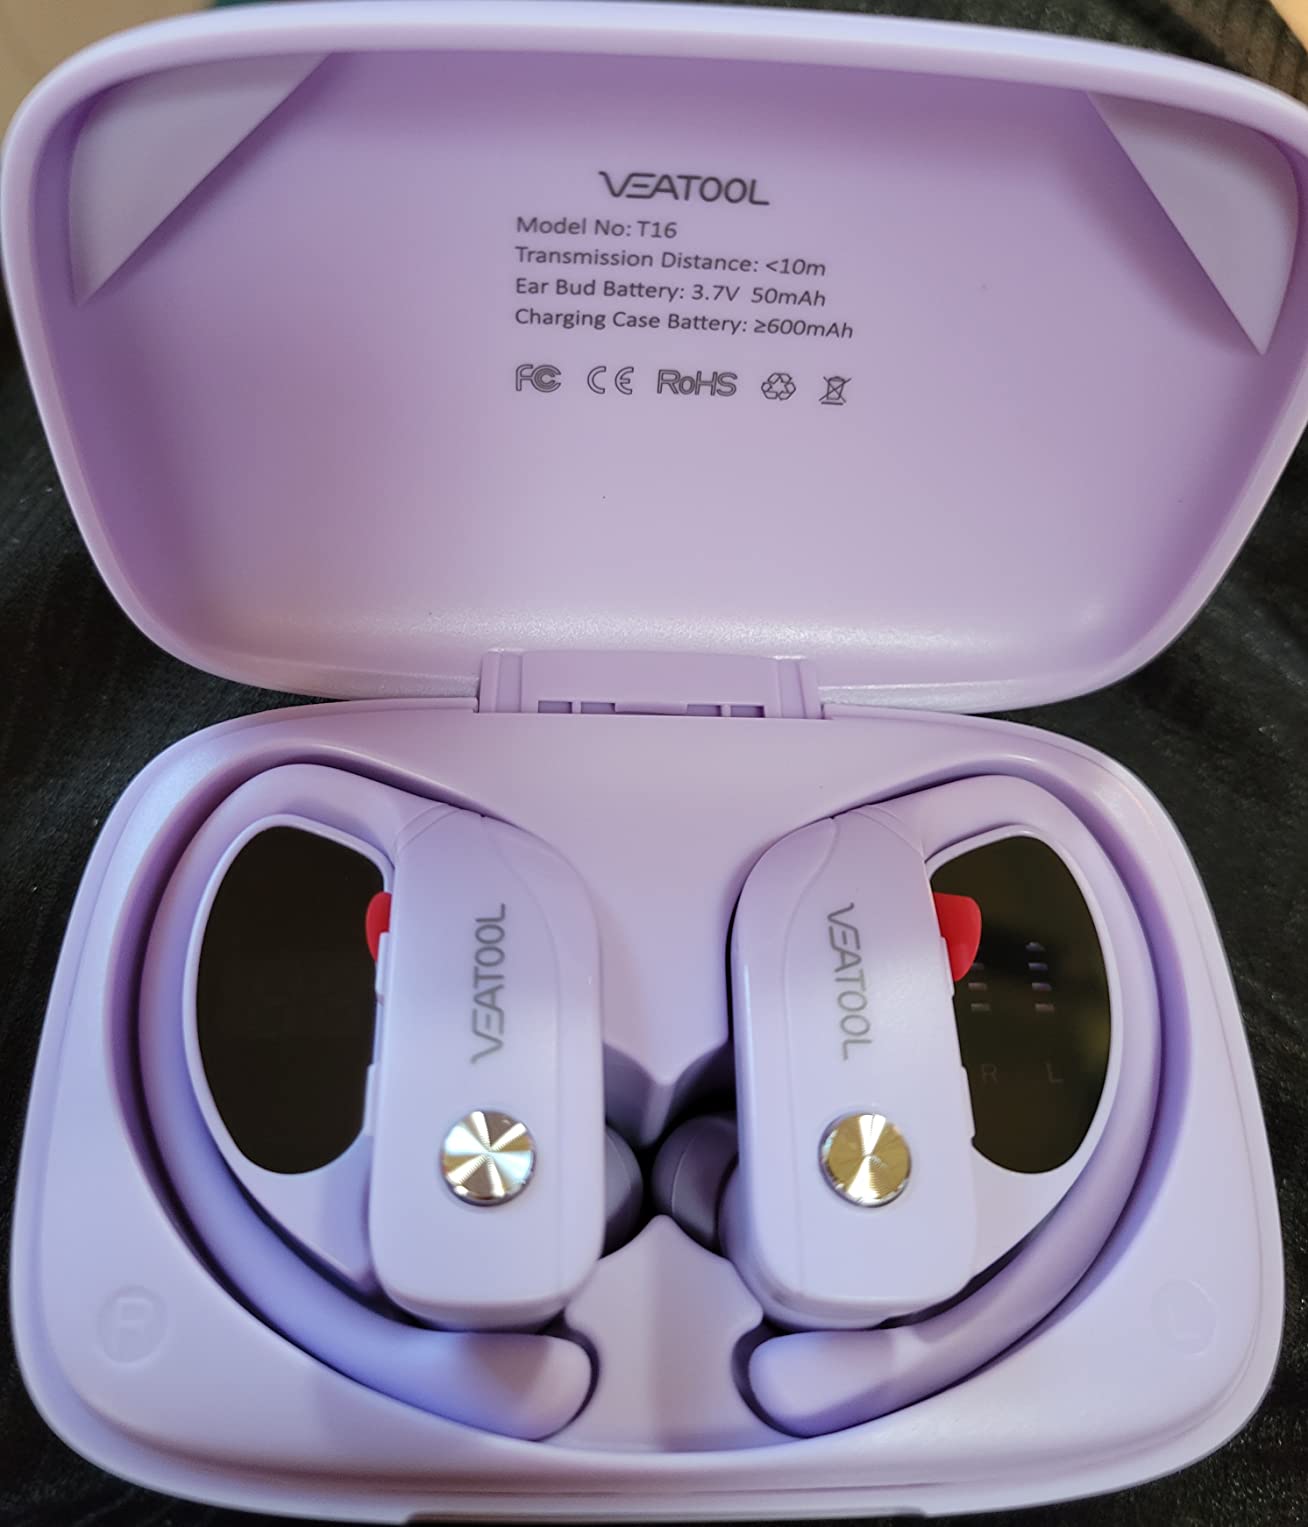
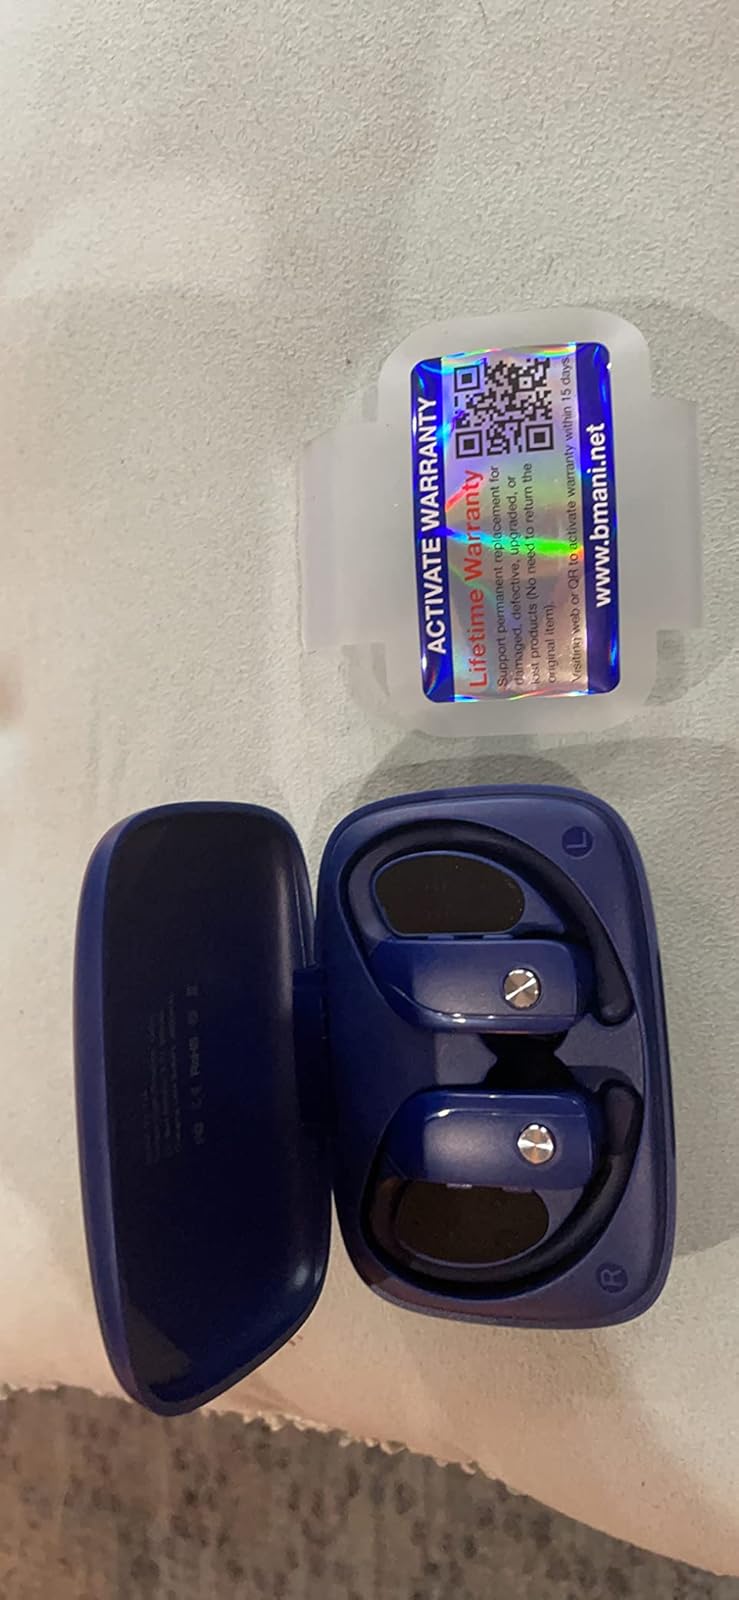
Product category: earbuds
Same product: no